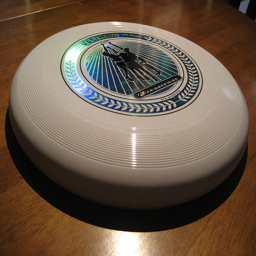
A white frisbee laying on a wooden table.
There is a white frisbee sitting on a wood surface.
A white frisbee sitting on a plain wooden table.
A white frisbee sitting on a wooden table.
A frisbee laying on top of a wooden table.